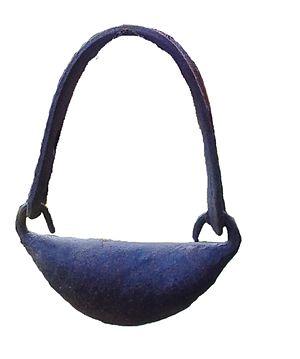
Ce grelot est fabriqué avec du fer fondu et moulé, aux bords duquel est fixé une lanière en cuir. Il est mis autour du cou d'un chien de chasse et permet de le distinguer, le suivre et d’effrayer le gibier lors d'une partie de chasse ou une battue.
Boura 1 est un village camerounais, une chefferie de troisième degré située dans la Région du Centre au Cameroun. Il est l'un des trois villages constituant le canton Kombé dans l'arrondissement de Mbangassina, département du Mbam-et-Kim.